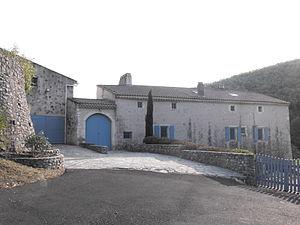
Ancienne maison de Léo Ferré, à Larnas.
Larnas est une commune française, située dans le département de l'Ardèche en région Auvergne-Rhône-Alpes.